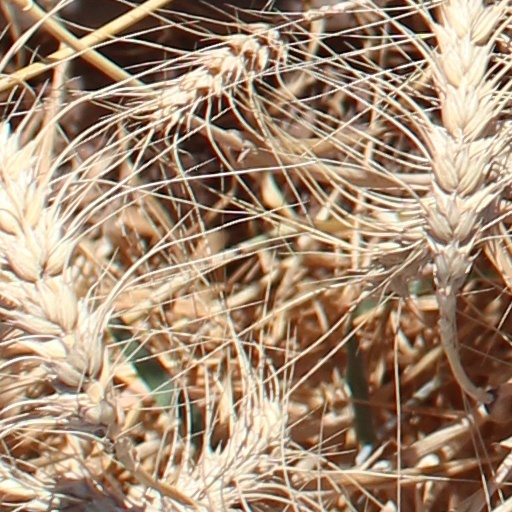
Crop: wheat